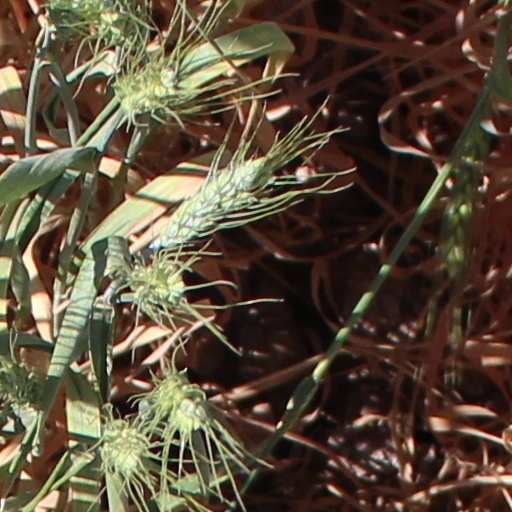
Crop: wheat